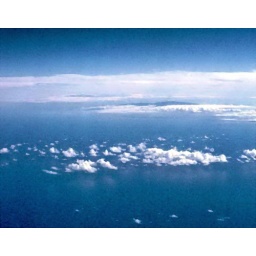
Mid-Pacific Ocean view from airplane with clouds and reflections in 1974